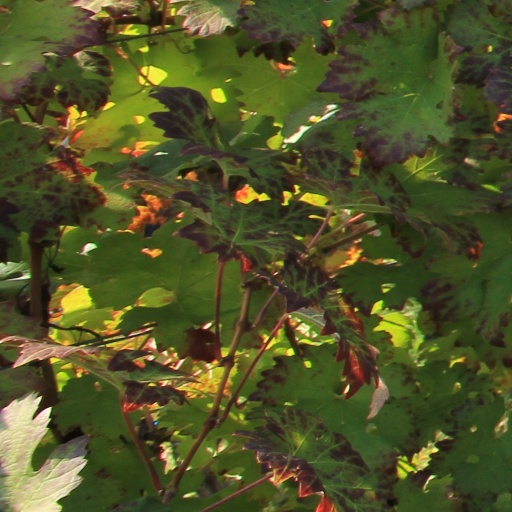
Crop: grape